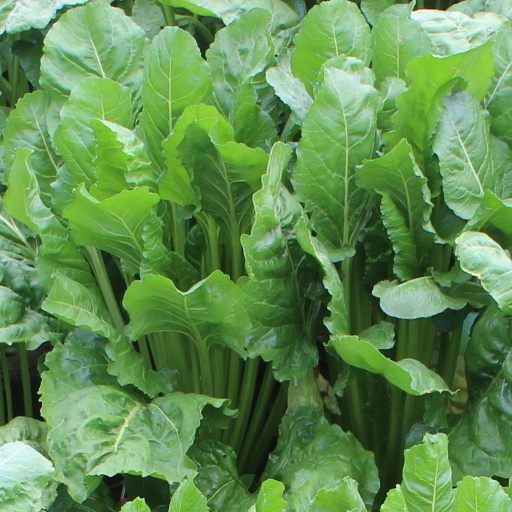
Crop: sugar beet